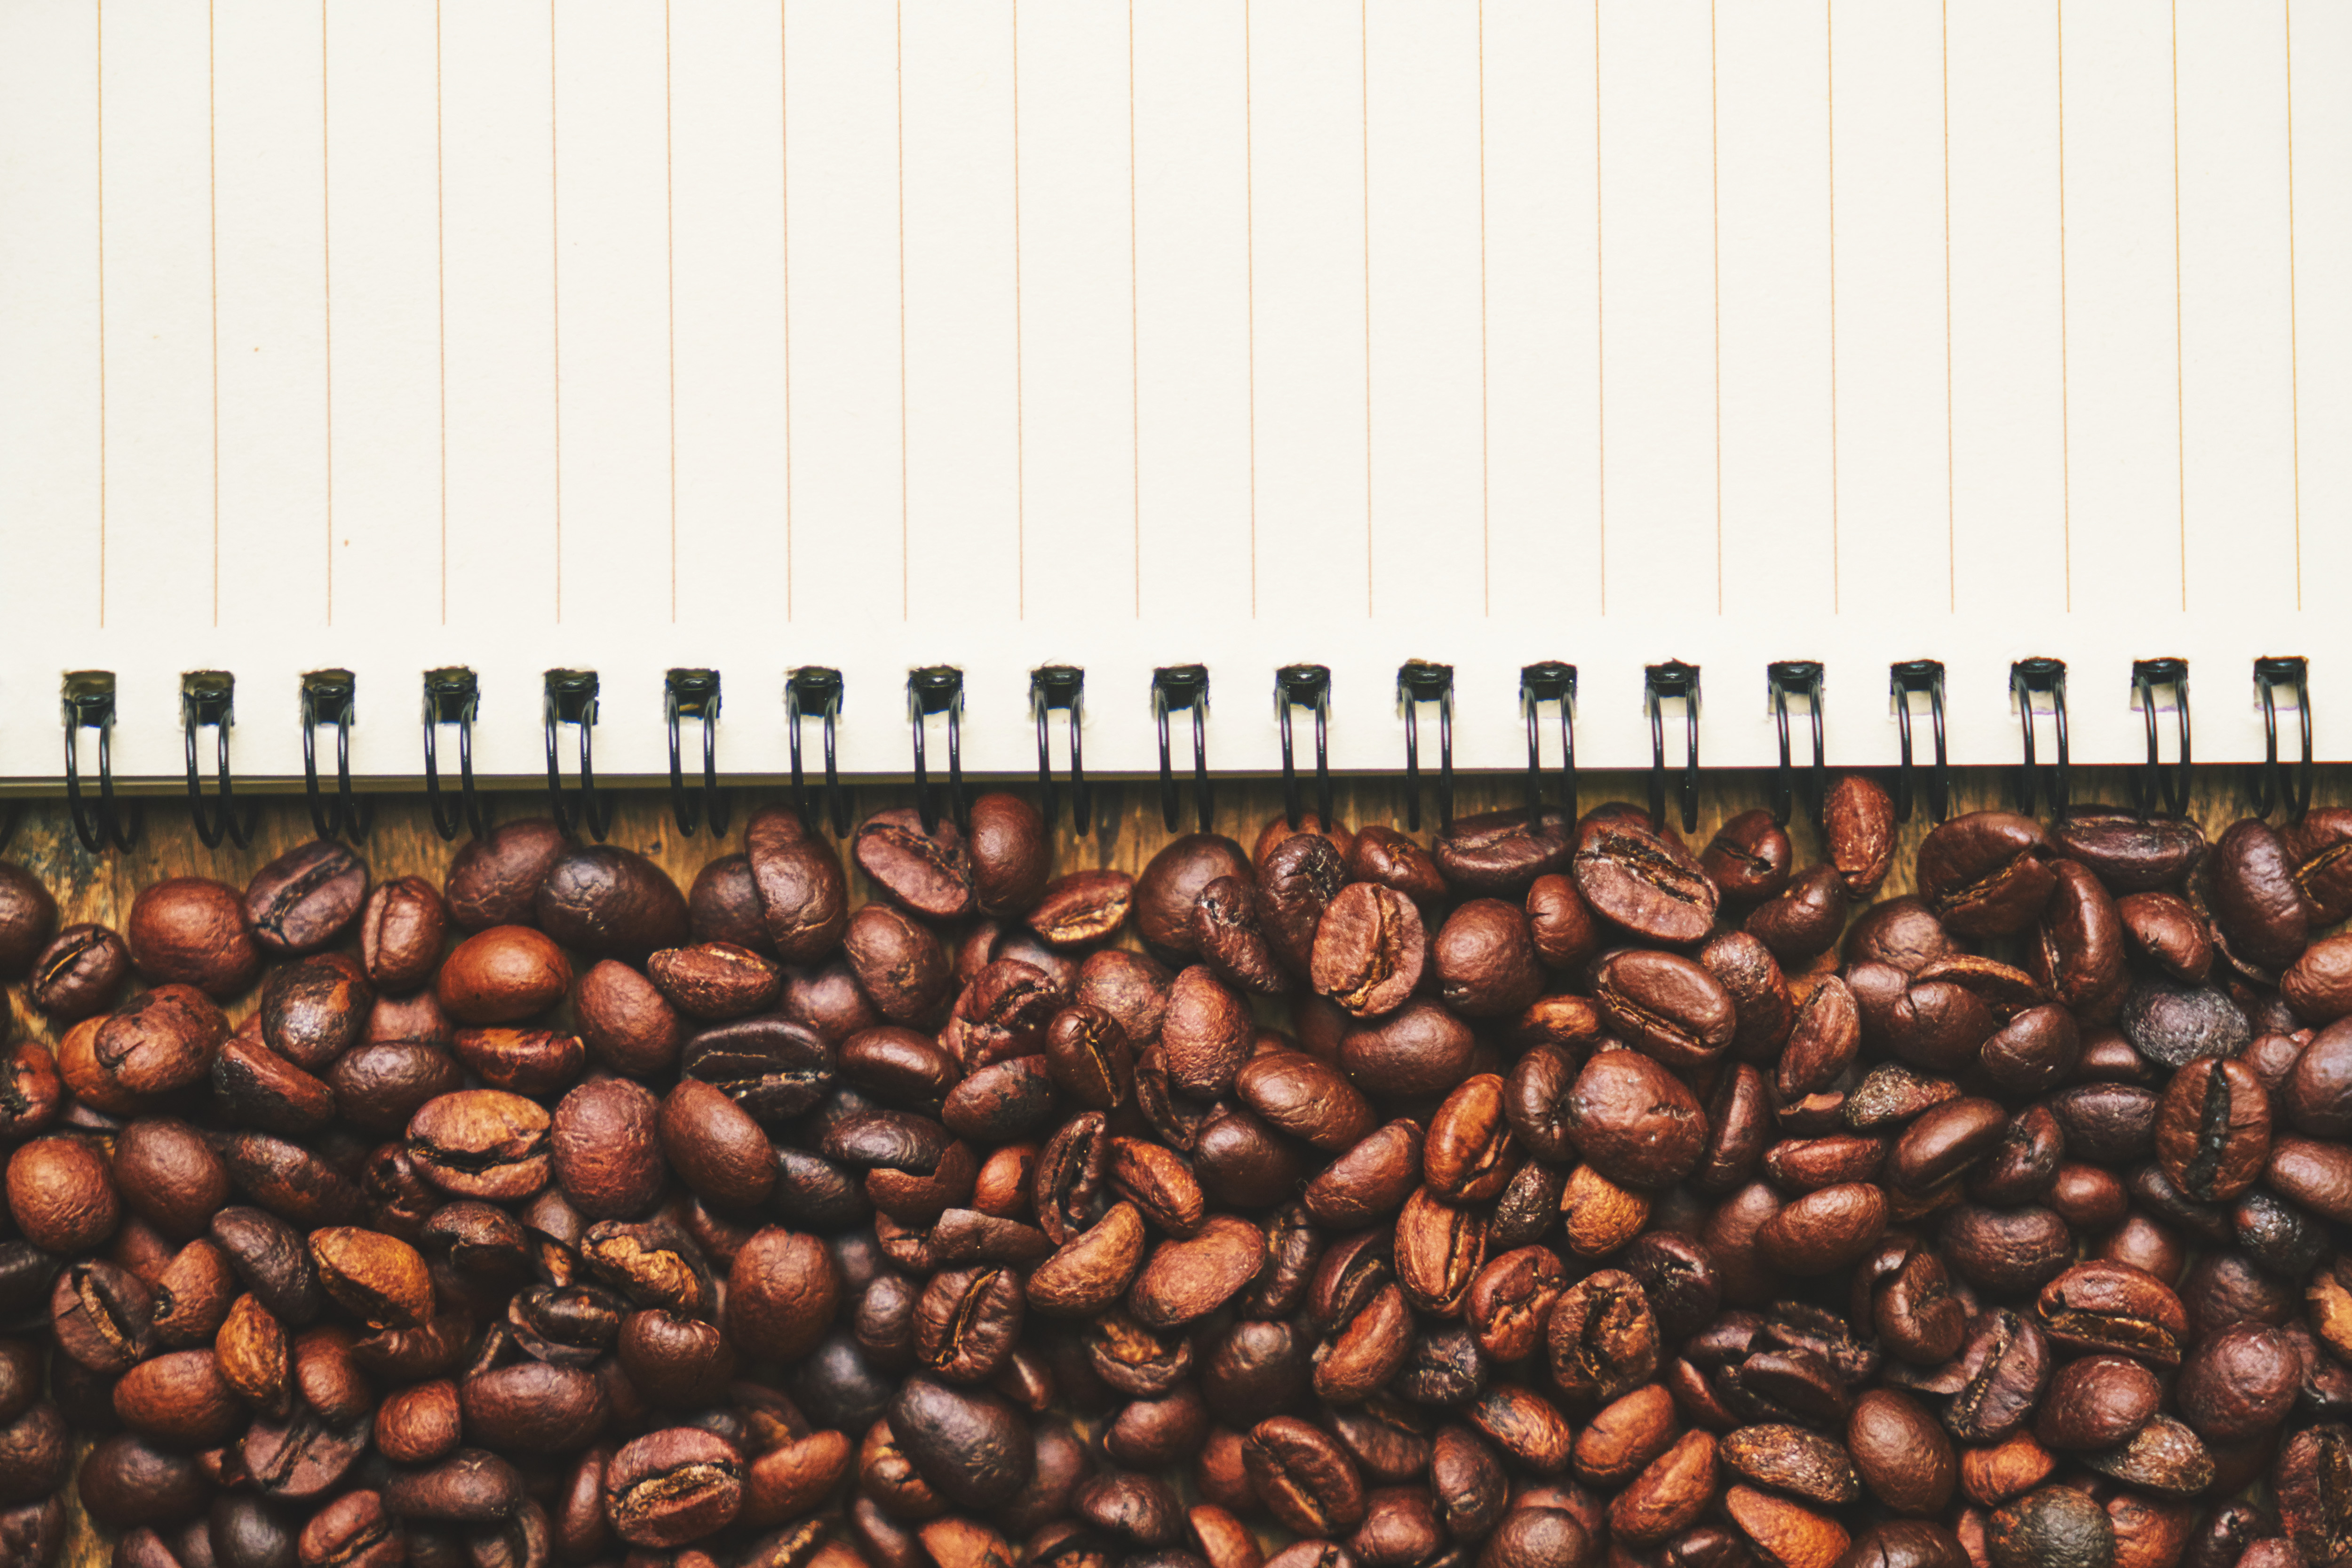
brown, caffeine, bean, food, chestnut